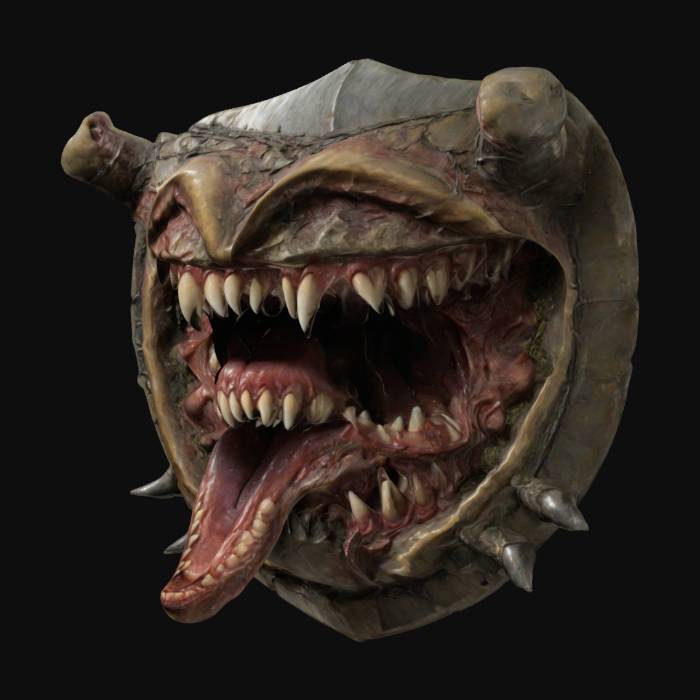
미적 점수 (1~10점): 8